William C. White

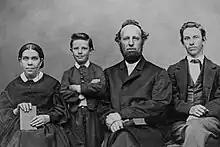
James and Ellen White family portrait

White was born in Rochester, New York, August 29, 1854. He died at Battle Creek, Michigan, on the morning of September 1, 1937. He was the third son of James and Ellen White and was better known as WC, and intimately referred to as "Willie" by his mother.